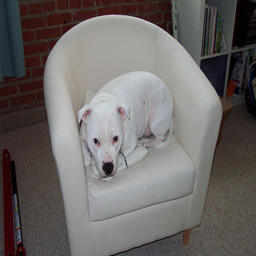
A white dog sitting in a white chair.
There is a white dog laying in a white chair
The white dog is sitting in the white chair.
White dog claimy laiding on a white chair
A dog curled up on a white chair.